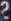
Number: 2